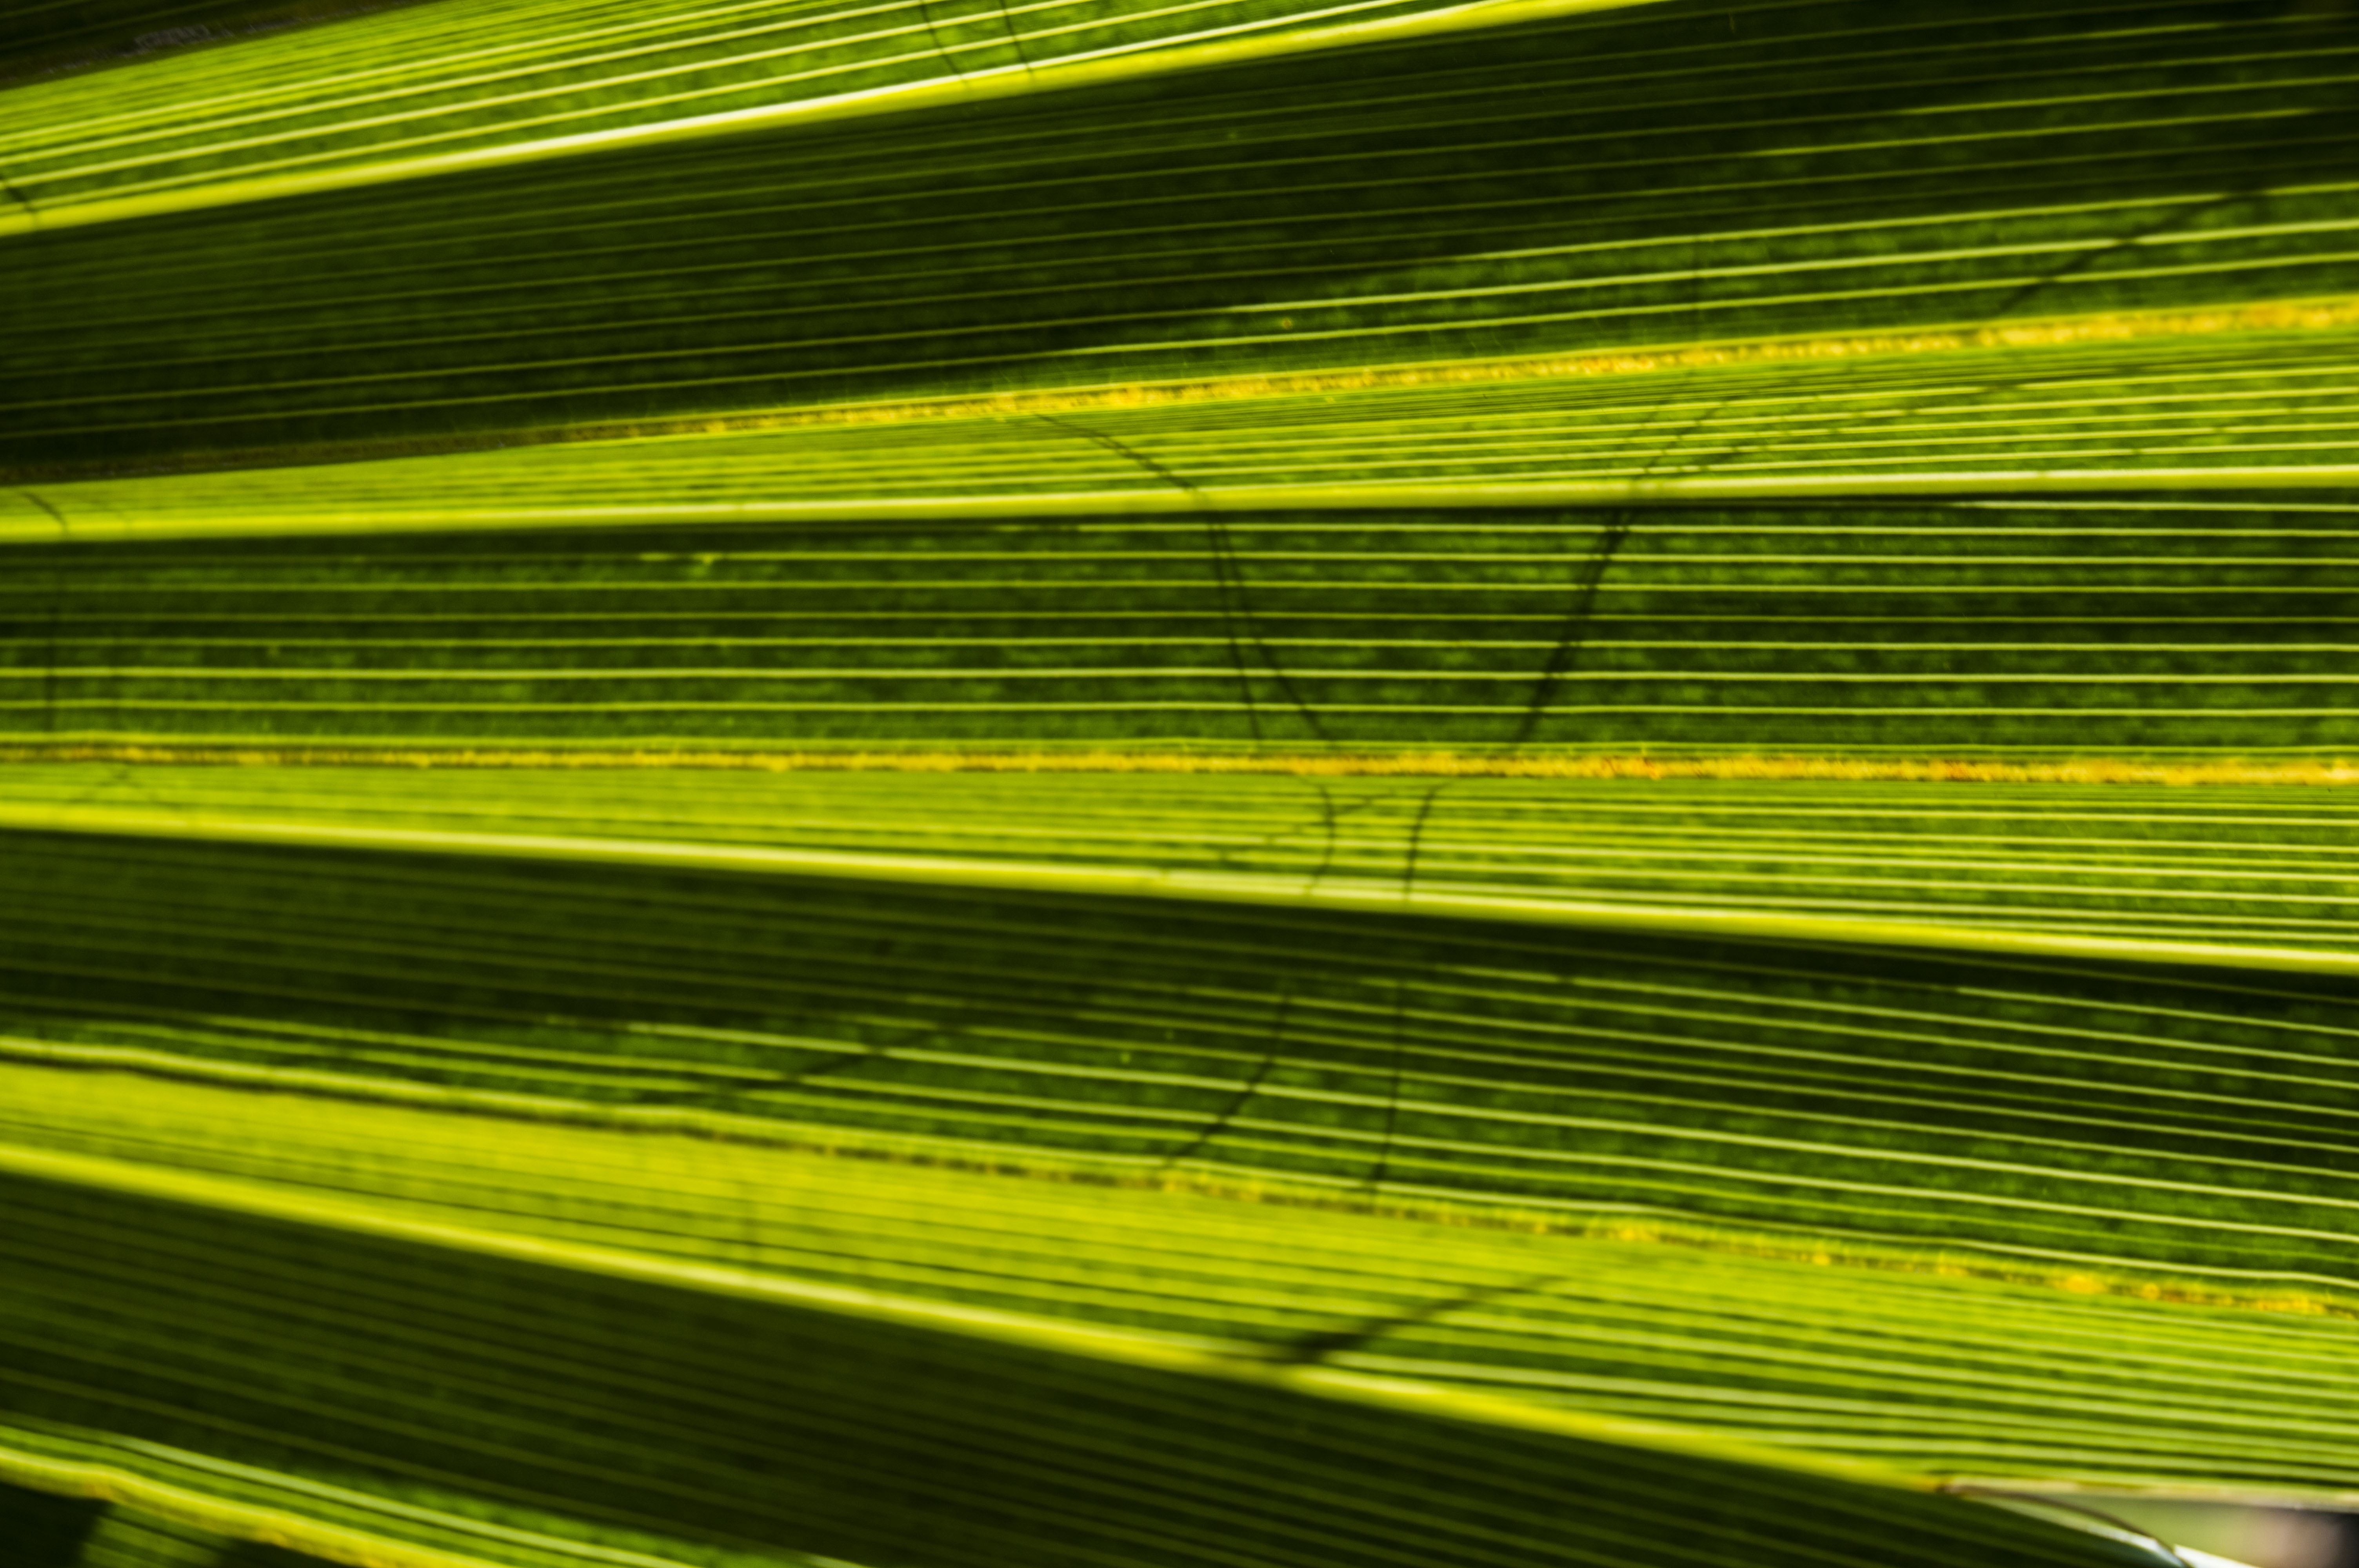
tree, grass, plant, field, palm tree, sunlight, leaf, flower, line, green, yellow, leaves, lines, banana leaf, exotic, palma, plant stem, window covering, arecales